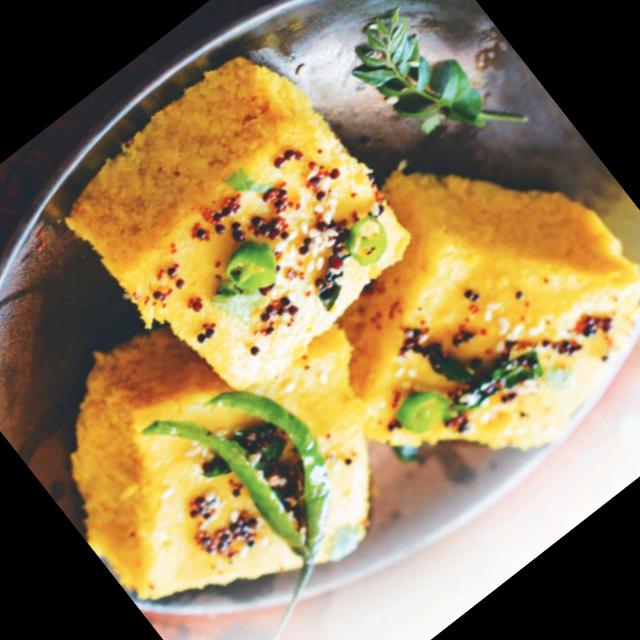
Dish: dhokla